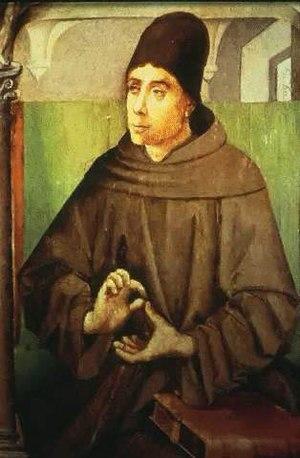
L'univocité de l'être est une notion de philosophie médiévale inventée par Jean Duns Scot au Moyen Âge. L'univocité de l'être est l'idée que l'être se dit en un même sens de Dieu et des créatures. Elle s'oppose à l'équivocité et l'homonymie qui stipulent une différence fondamentale entre le sens de l'être pour Dieu et pour les créatures.